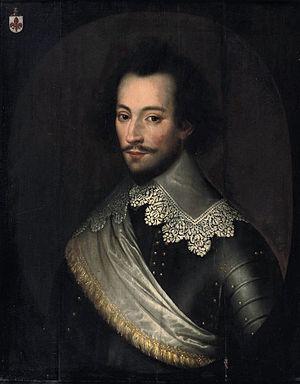
Marie des Loges, née Bruneau en 1585 à Troyes et morte le 1ᵉʳ juin 1641 au château de Laplaud, est une salonnière française.